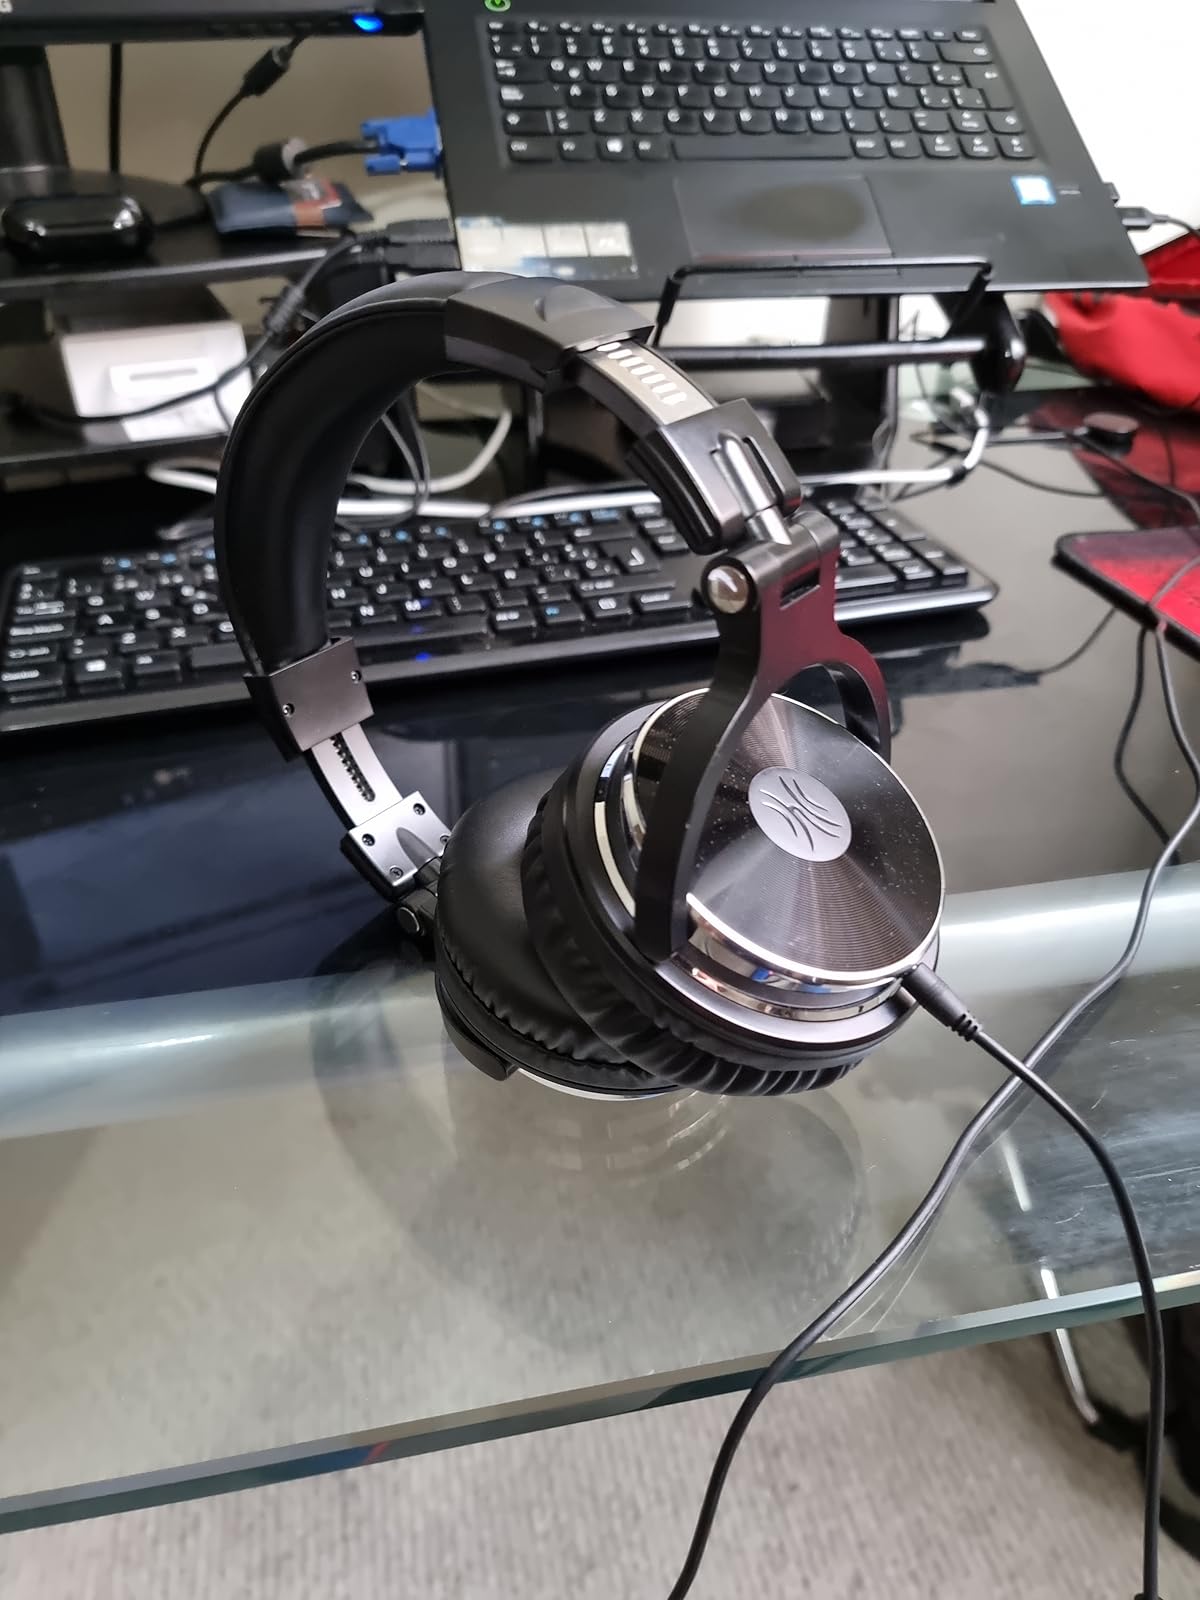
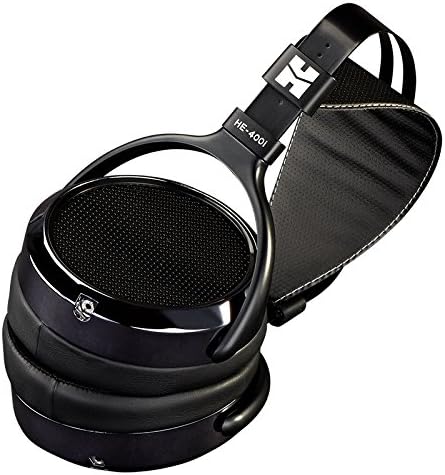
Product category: headphones
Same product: no